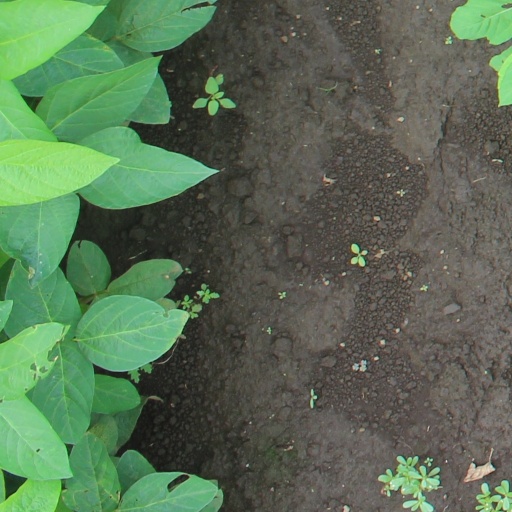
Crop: soybean